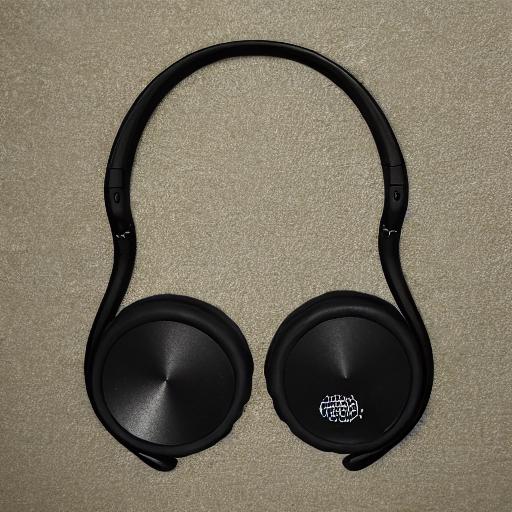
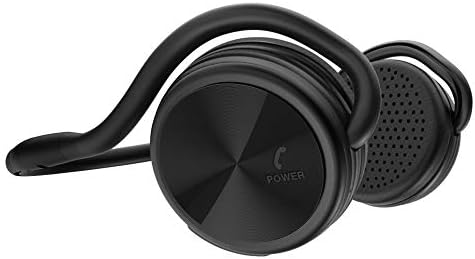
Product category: headphones
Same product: no